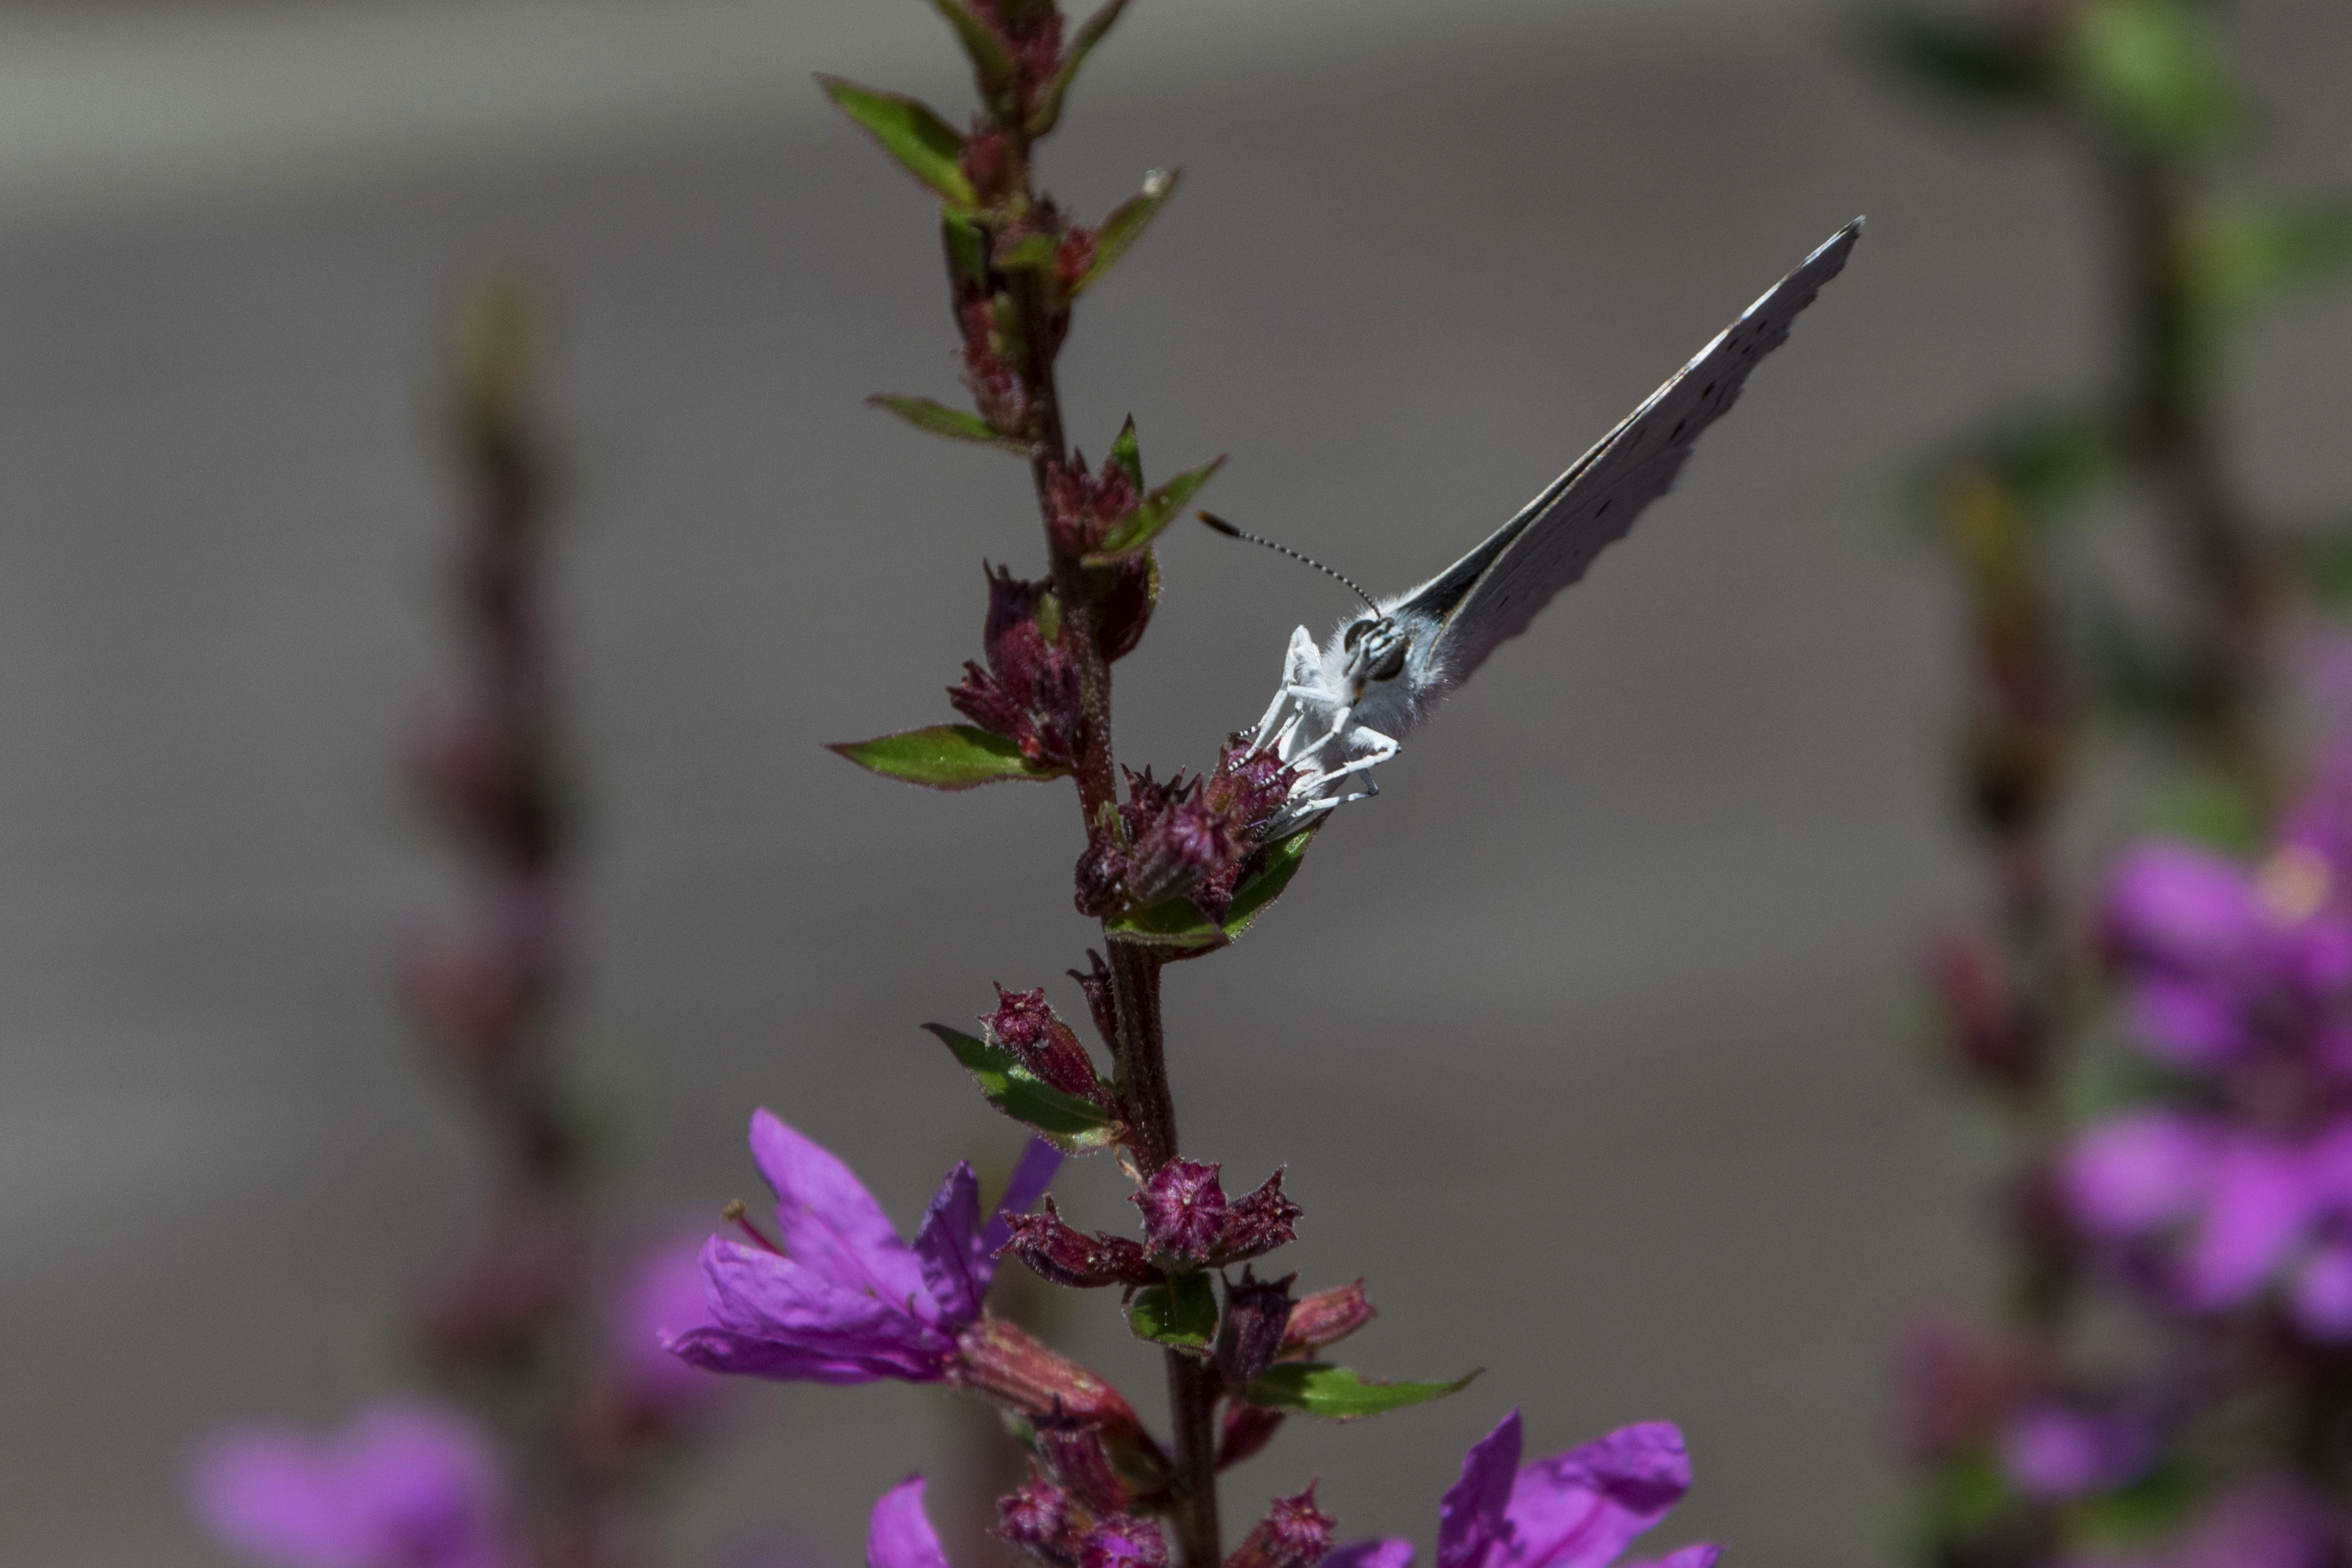
nature, outdoor, branch, blossom, plant, photography, leaf, flower, petal, spring, insect, macro, botany, butterfly, closeup, pink, flora, wildflower, close up, nederland, netherlands, animals, shrub, outdoorphotography, depthoffield, dof, paulvandevelde, pdvandevelde, padagudaloma, natuurfotografie, dordrecht, nederlandinfotos, vlinder, macro photography, celastrinaargiolus, boomblauwtje, plant stem